Malcolm Grant (basketball)

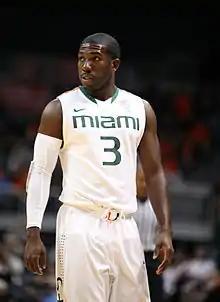
Grant playing with the University of Miami in February 2011

Malcolm Grant (born June 21, 1988) is an American professional basketball player who last played for Ylli of the Kosovo Superleague and Liga Unike. Born in Brooklyn, he played high school basketball for Robeson High School before going to The Winchendon School college prep school. He subsequently enrolled at Villanova University to play for the Wildcats. Following his freshman season at Villanova, he transferred to the University of Miami, where he played for the Miami Hurricanes.